John Galsworthy

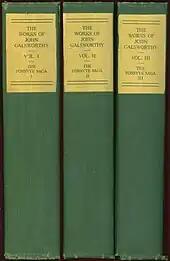
Galsworthy's "The Forsyte Saga"

Galsworthy's lease of Wingstone ended in 1923, to his regret and his wife's relief (she found the Devon weather bad for her bronchitis). They were without a country home for three years until in September 1926 they discovered and bought Bury House in Bury, West Sussex, a village off the A29, four miles north of Arundel. The house has extensive views across farmland to the South Downs, where Galsworthy used to ride. At Bury the Galsworthys entertained his friends and colleagues, including Arnold Bennett and Hugh Walpole; the latter was much taken with the house: "really lovely, with pearl-grey stone fronting lawns that run straight to the open fields ... Everything artistic ... Very like a special edition of one of John's own books". Galsworthy and Ada divided their time between Bury and their London home in Hampstead; Rudolf and Viola Sauter moved from London and lived at Bury House the year round.